Victoria (state)

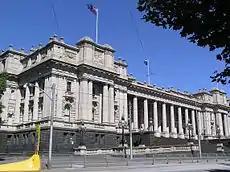
The Victorian Parliament House, built in 1856, stands in Spring Street, Melbourne. The building was intended to be finished with a dome, but was not completed due to budget constraints.

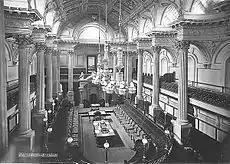
The Legislative Council Chamber, as photographed in 1878

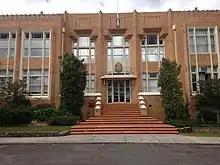
Camberwell High School, a public secondary school in Victoria

Victoria has a parliamentary form of government based on the Westminster System. Legislative power resides in the Parliament consisting of the Governor (the representative of the King), the executive (the Government), and two legislative chambers. The Parliament of Victoria consists of the lower house Legislative Assembly, the upper house Legislative Council and the monarch. Eighty-eight members of the Legislative Assembly are elected to four-year terms from single-member electorates.